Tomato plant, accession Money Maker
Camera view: tilt-top (135 deg); turntable rotation: 0 degrees
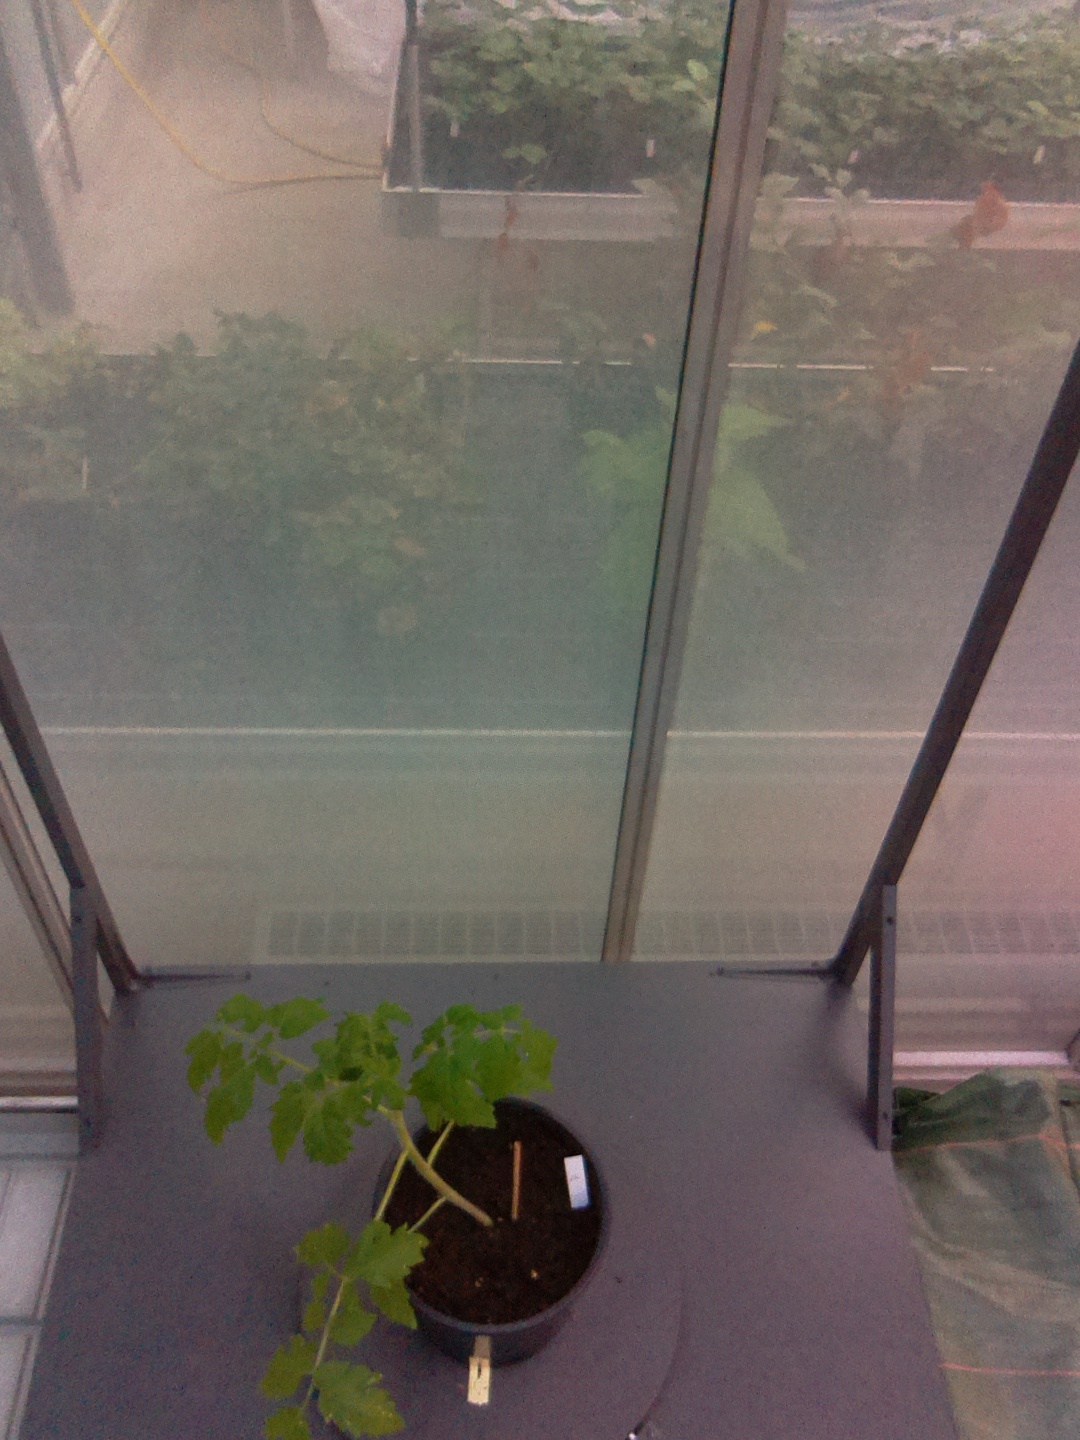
BBCH growth stage 13: 6 of true leaves visible